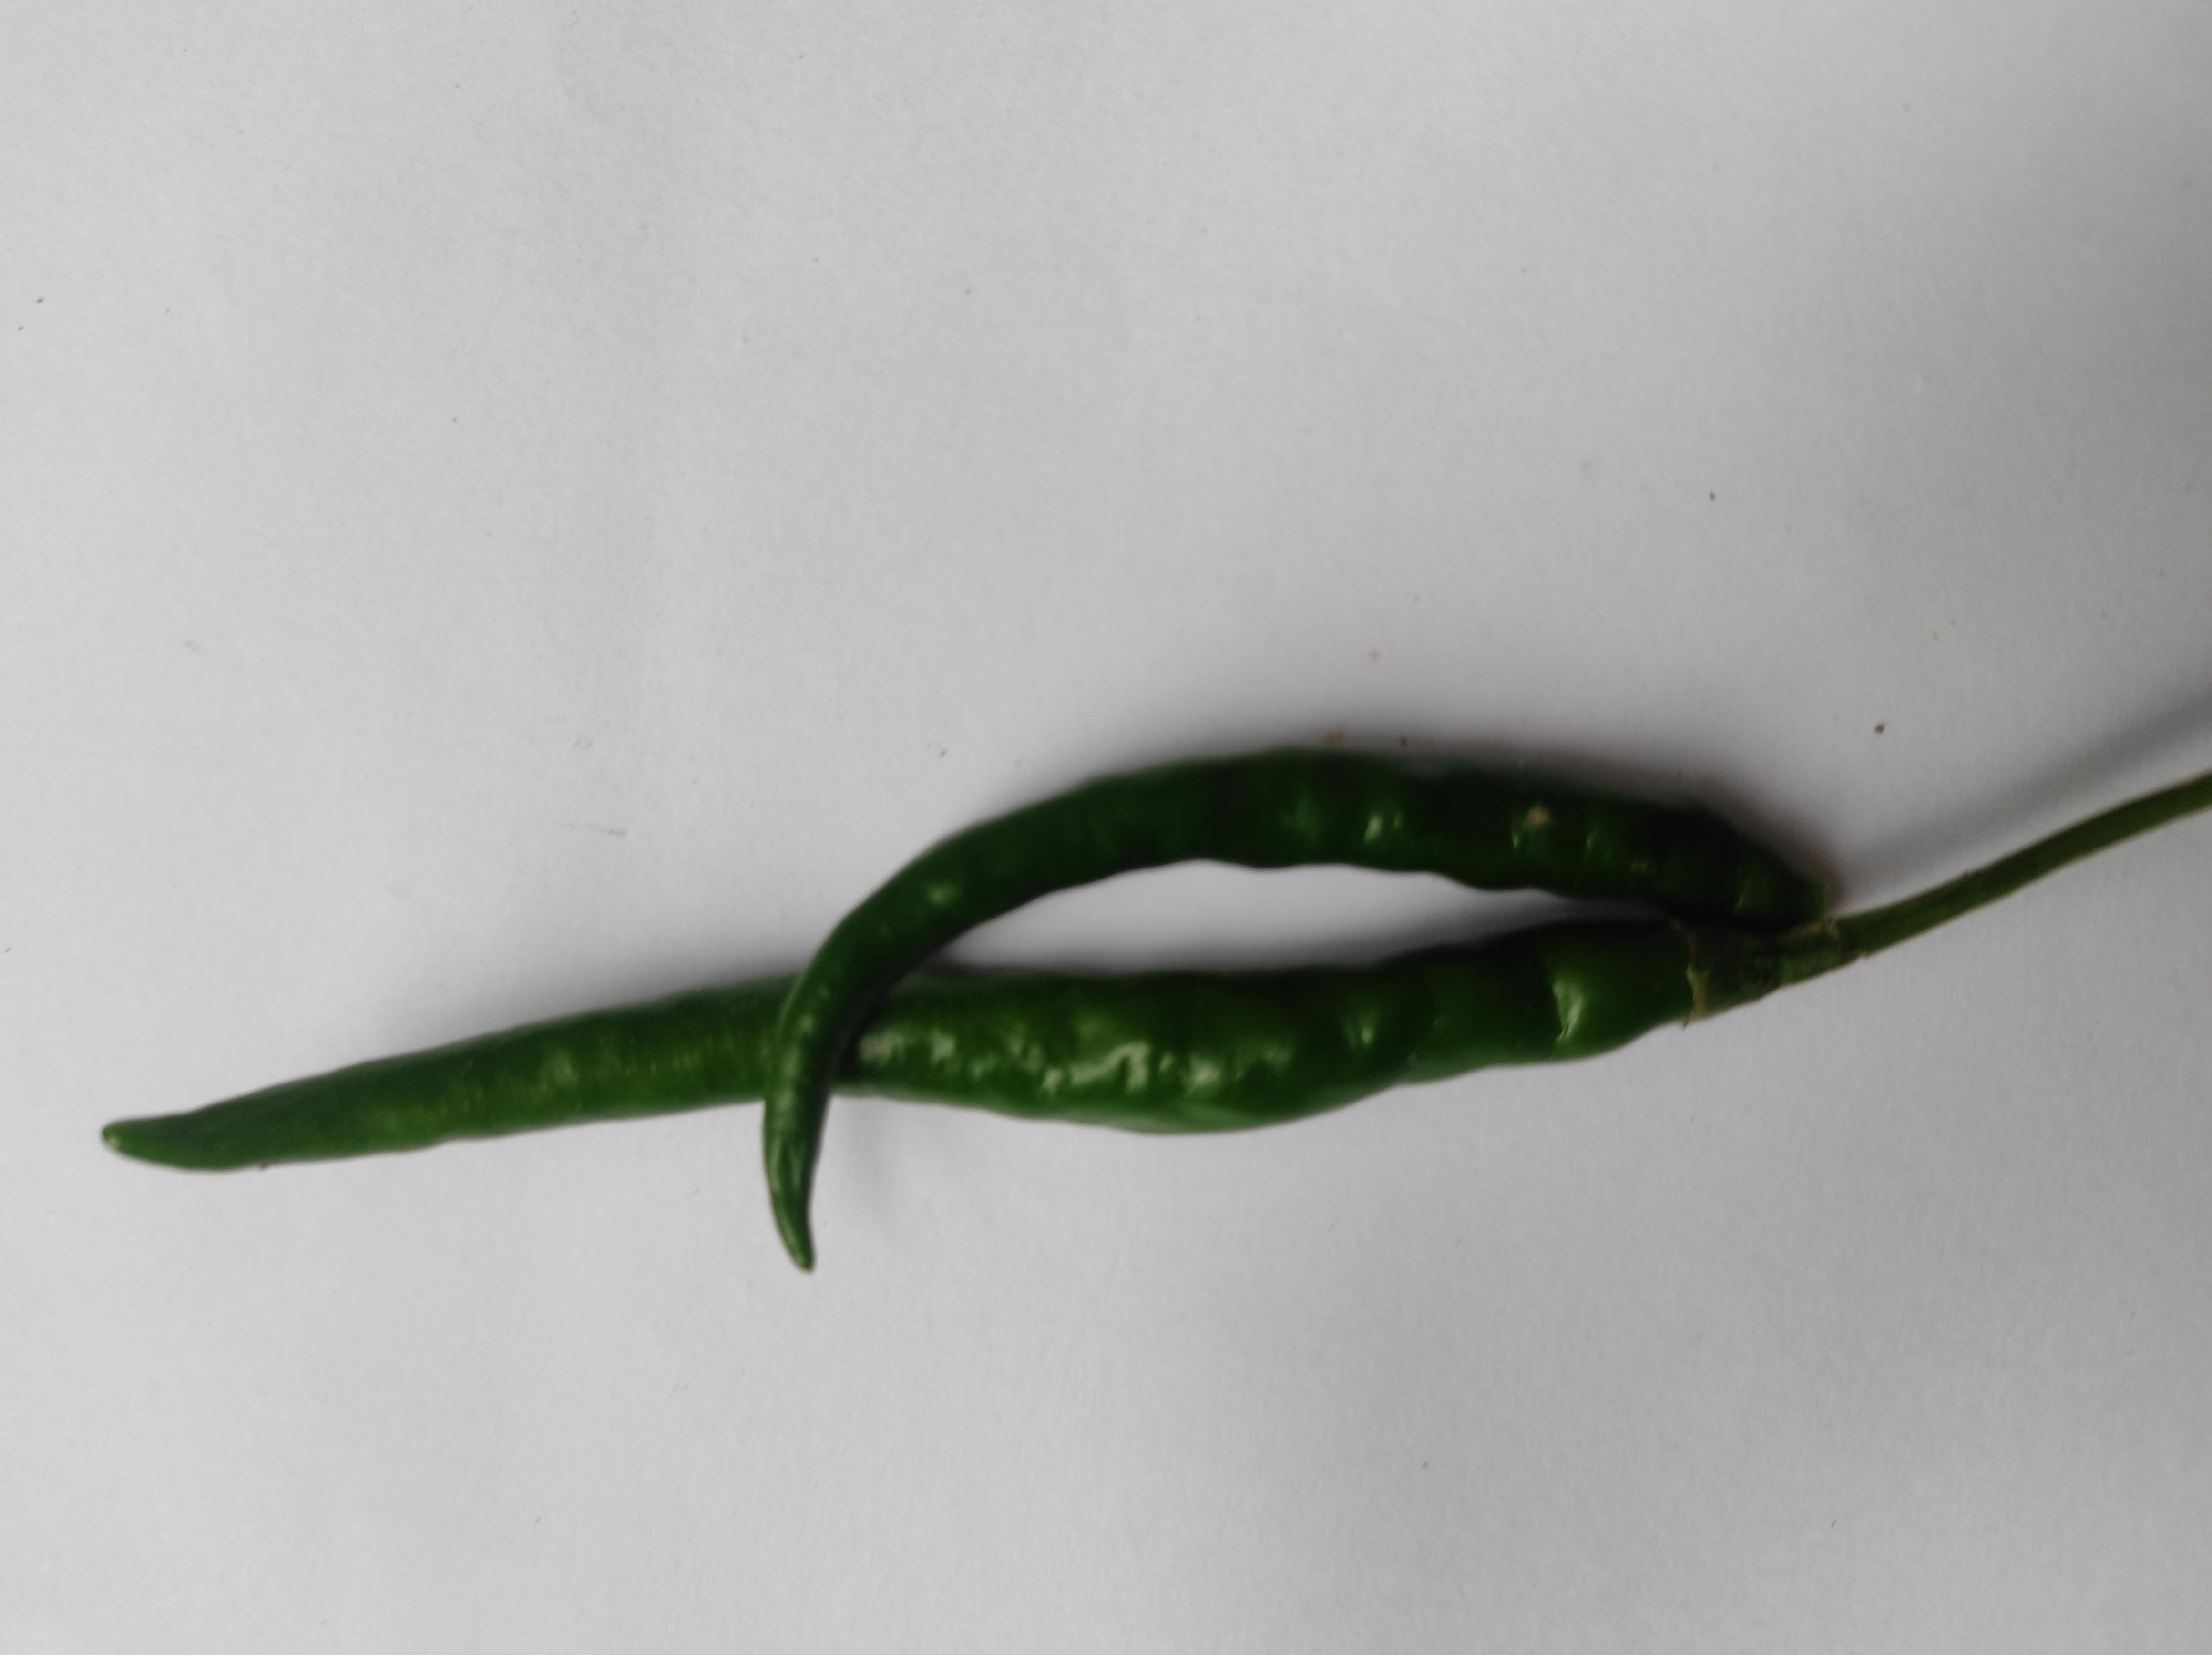
Label: Green Chili